Hawker Siddeley Trident

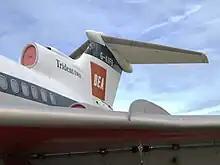
A left-quarter view of a jet airliner wing and tailplane. On the tail fin are the words 'Trident Two' and the letters 'BEA' and G-AFVB'.

The Trident was a jet airliner of all-metal construction with a T-tail and a low-mounted wing with a quarter-chord sweepback of 35 degrees. It had three rear-mounted engines: two in side-fuselage pods, and the third in the fuselage tailcone, with an S-shaped intake duct. One version, the 3B, had a fourth "boost" engine with a separate intake duct above the main S-duct. All versions were powered by versions of the Rolls-Royce Spey, while the boost engine was a Rolls-Royce RB162, originally intended as a lift engine for VTOL applications.